Ian Iqbal Rashid

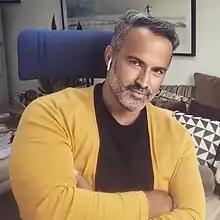
Rashid in 2021

Ian Iqbal Rashid (born in Dar es Salaam, Tanzania) is a filmmaker, screenwriter, and poet, known for his volumes of poetry, for his work on the Peabody Award-winning and Canadian Screen Award-winning HBO Max/CBC TV series "Sort Of" (2021–2023), for writing on the cult British TV series "This Life" (1996), and for directing the feature films "Touch of Pink" (2004) and "How She Move" (2007), both of which premiered at the Sundance Film Festival to critical acclaim.